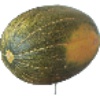
Label: melon_piel_de_sapo